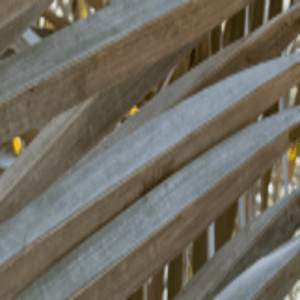
Label: Rachis Blight